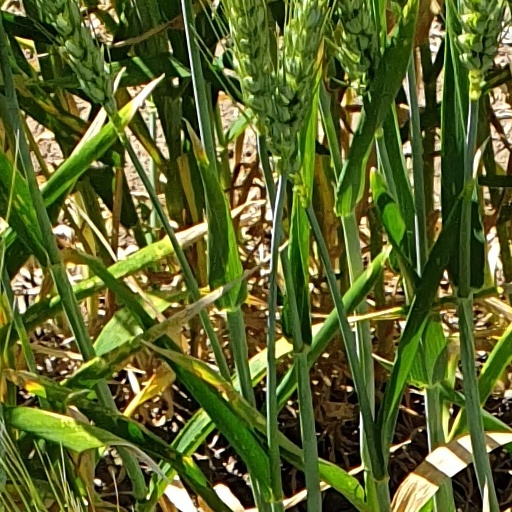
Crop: wheat